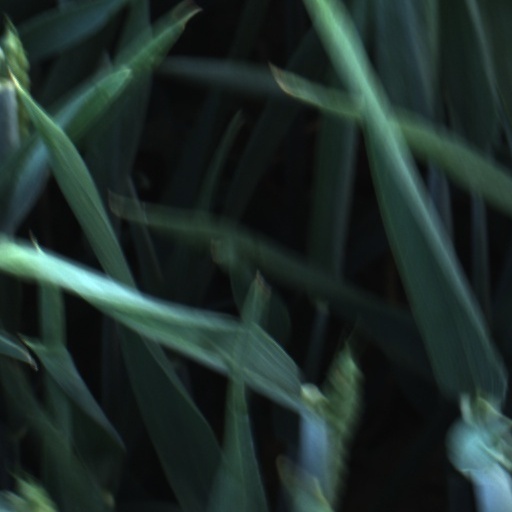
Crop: wheat